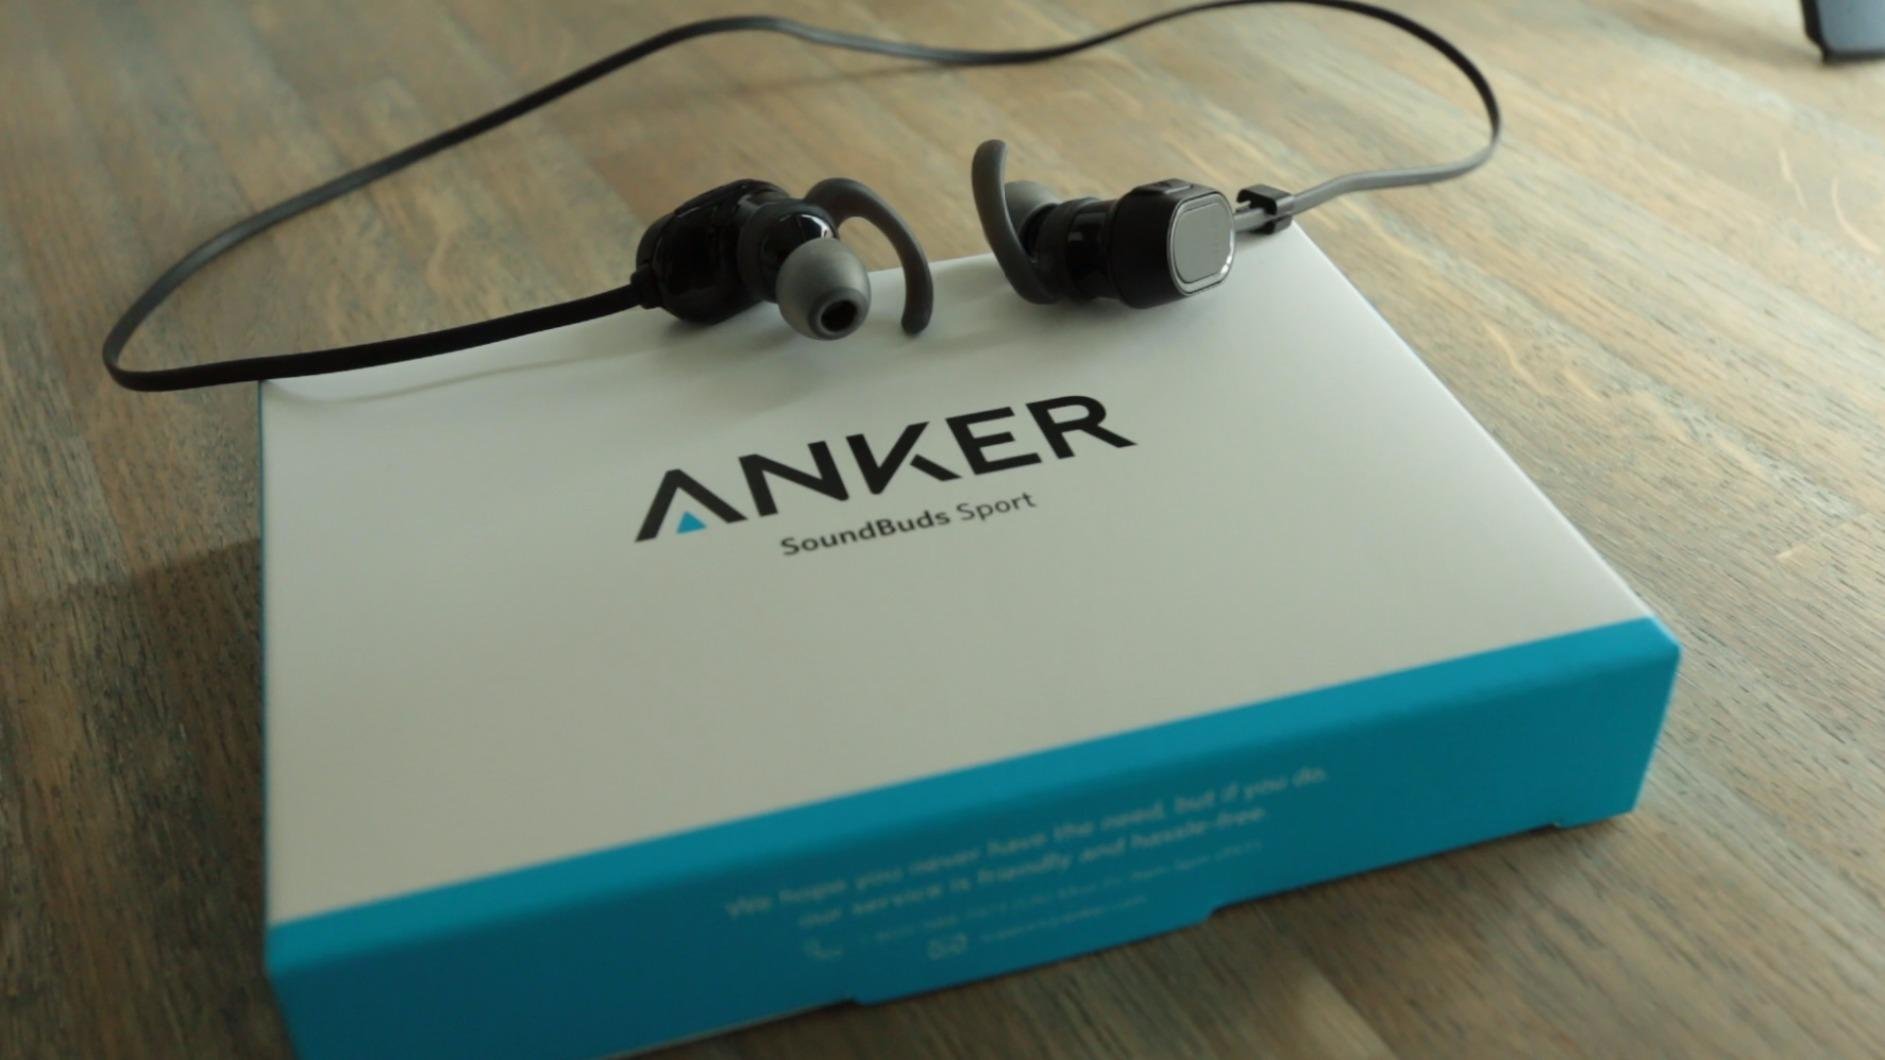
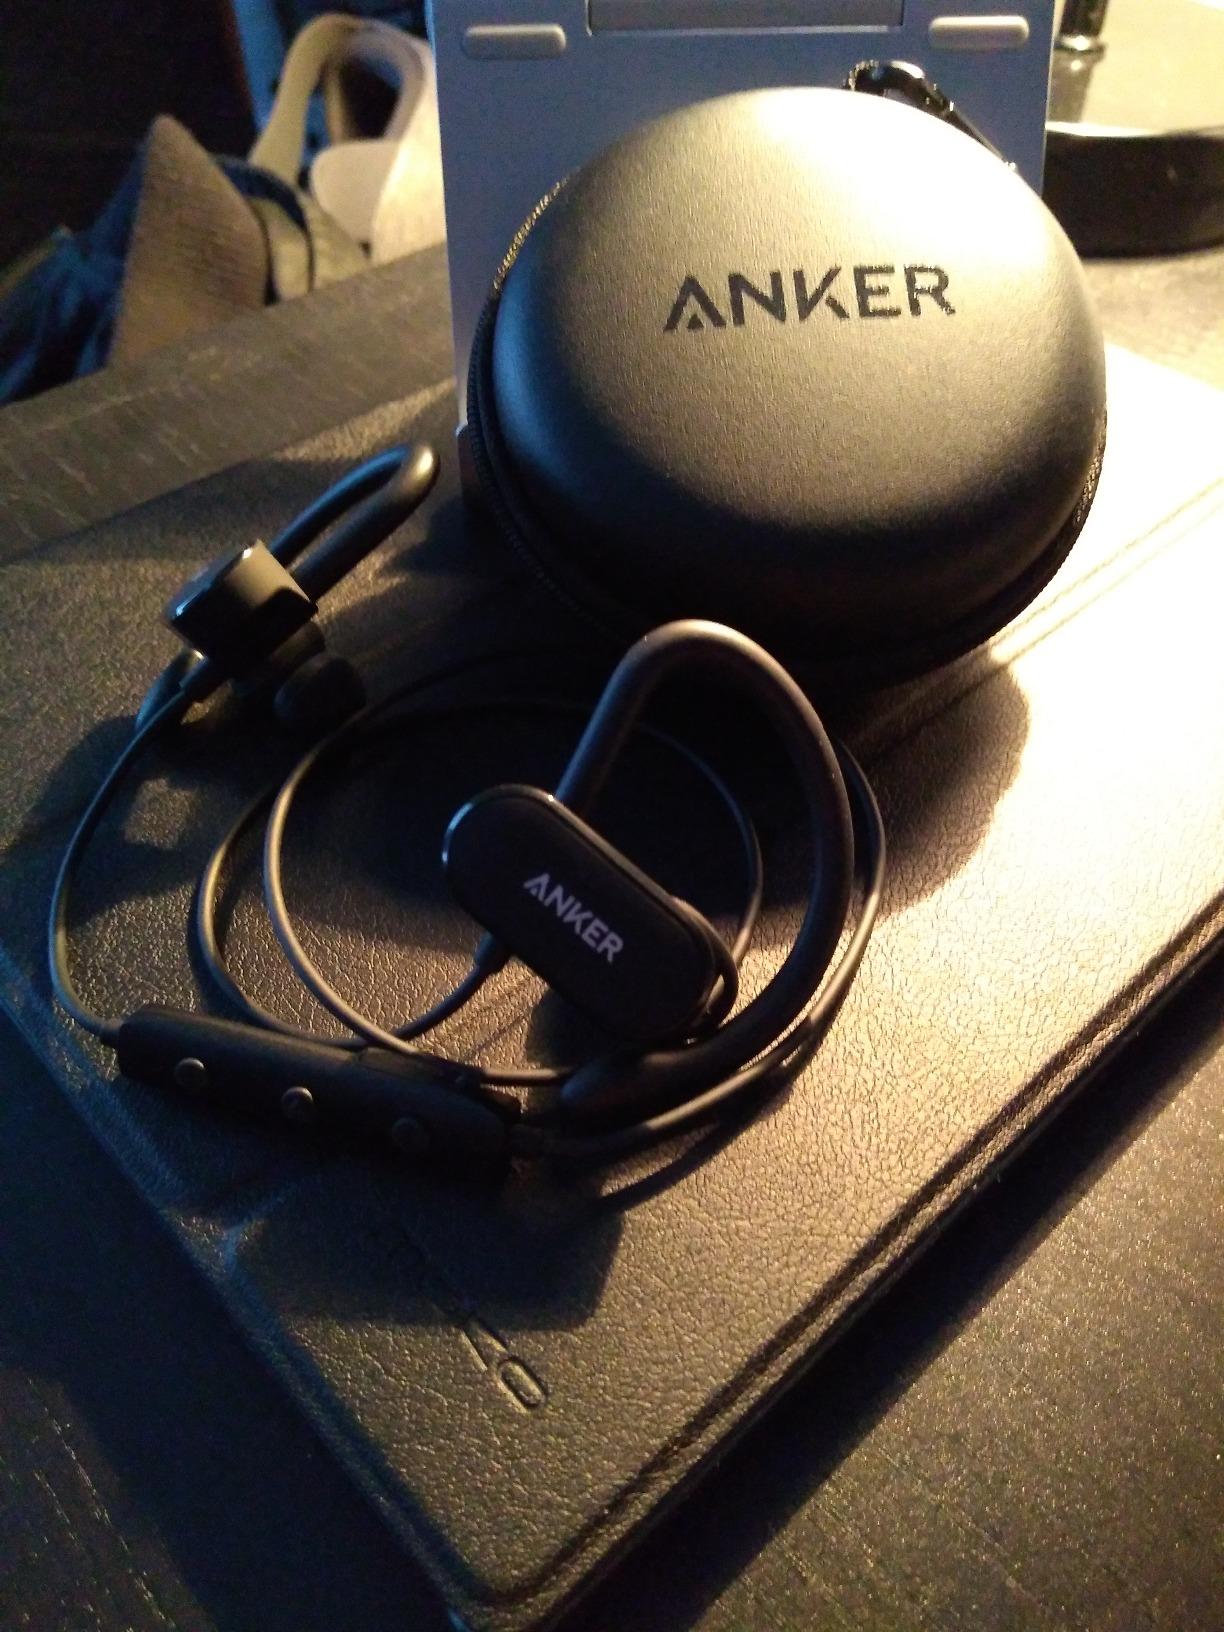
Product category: headphones
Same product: no